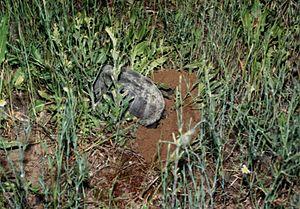
La Cistude est une espèce de tortue de la famille des Emydidae.